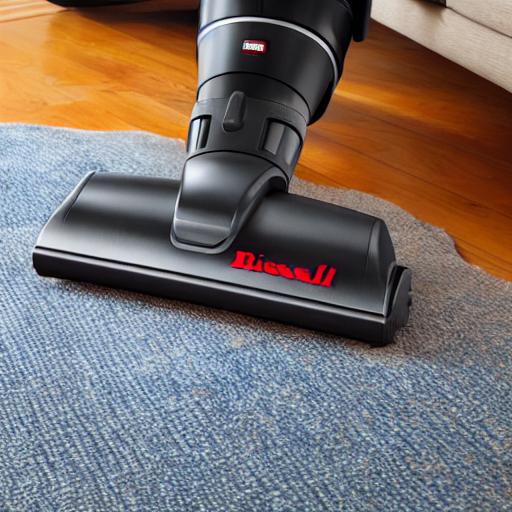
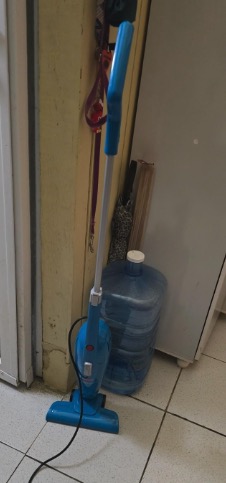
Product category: items_vacuum
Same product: no